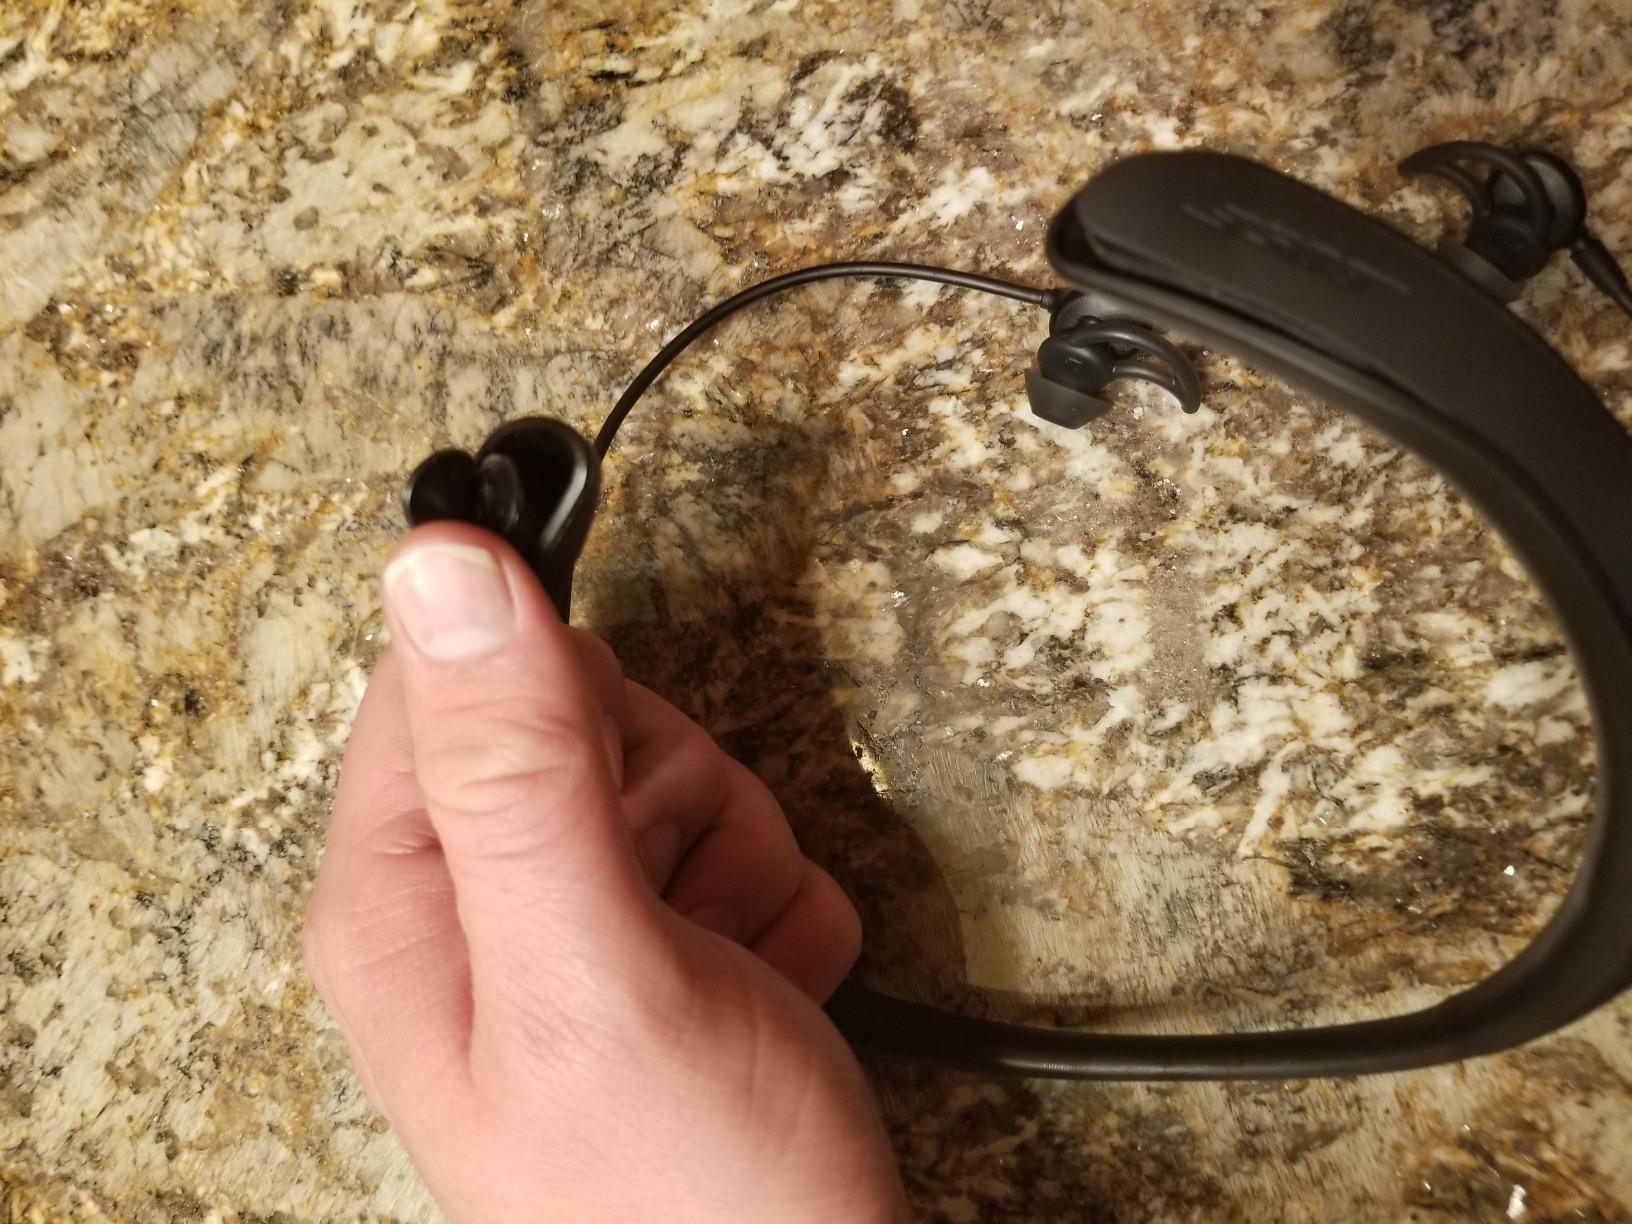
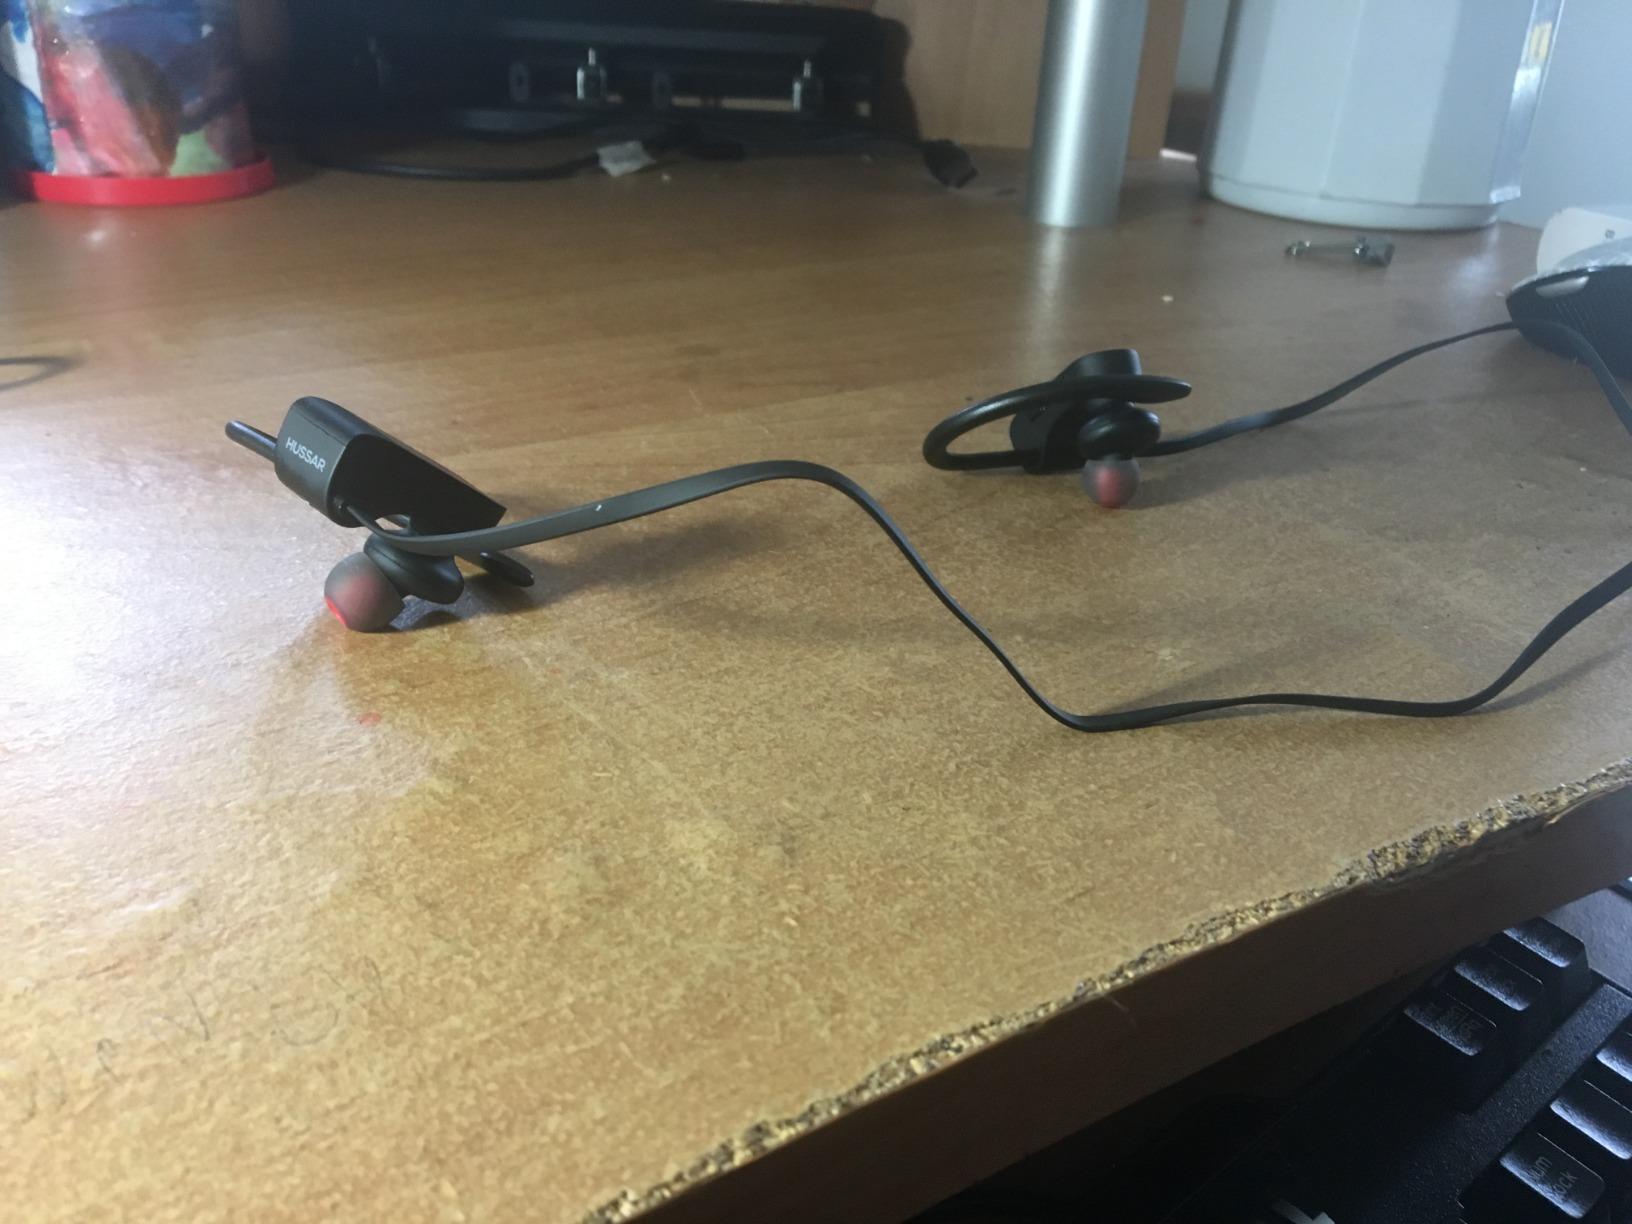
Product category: headphones
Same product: no